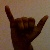
The image shows a hand gesture representing the letter 'Y' in Indian Sign Language.